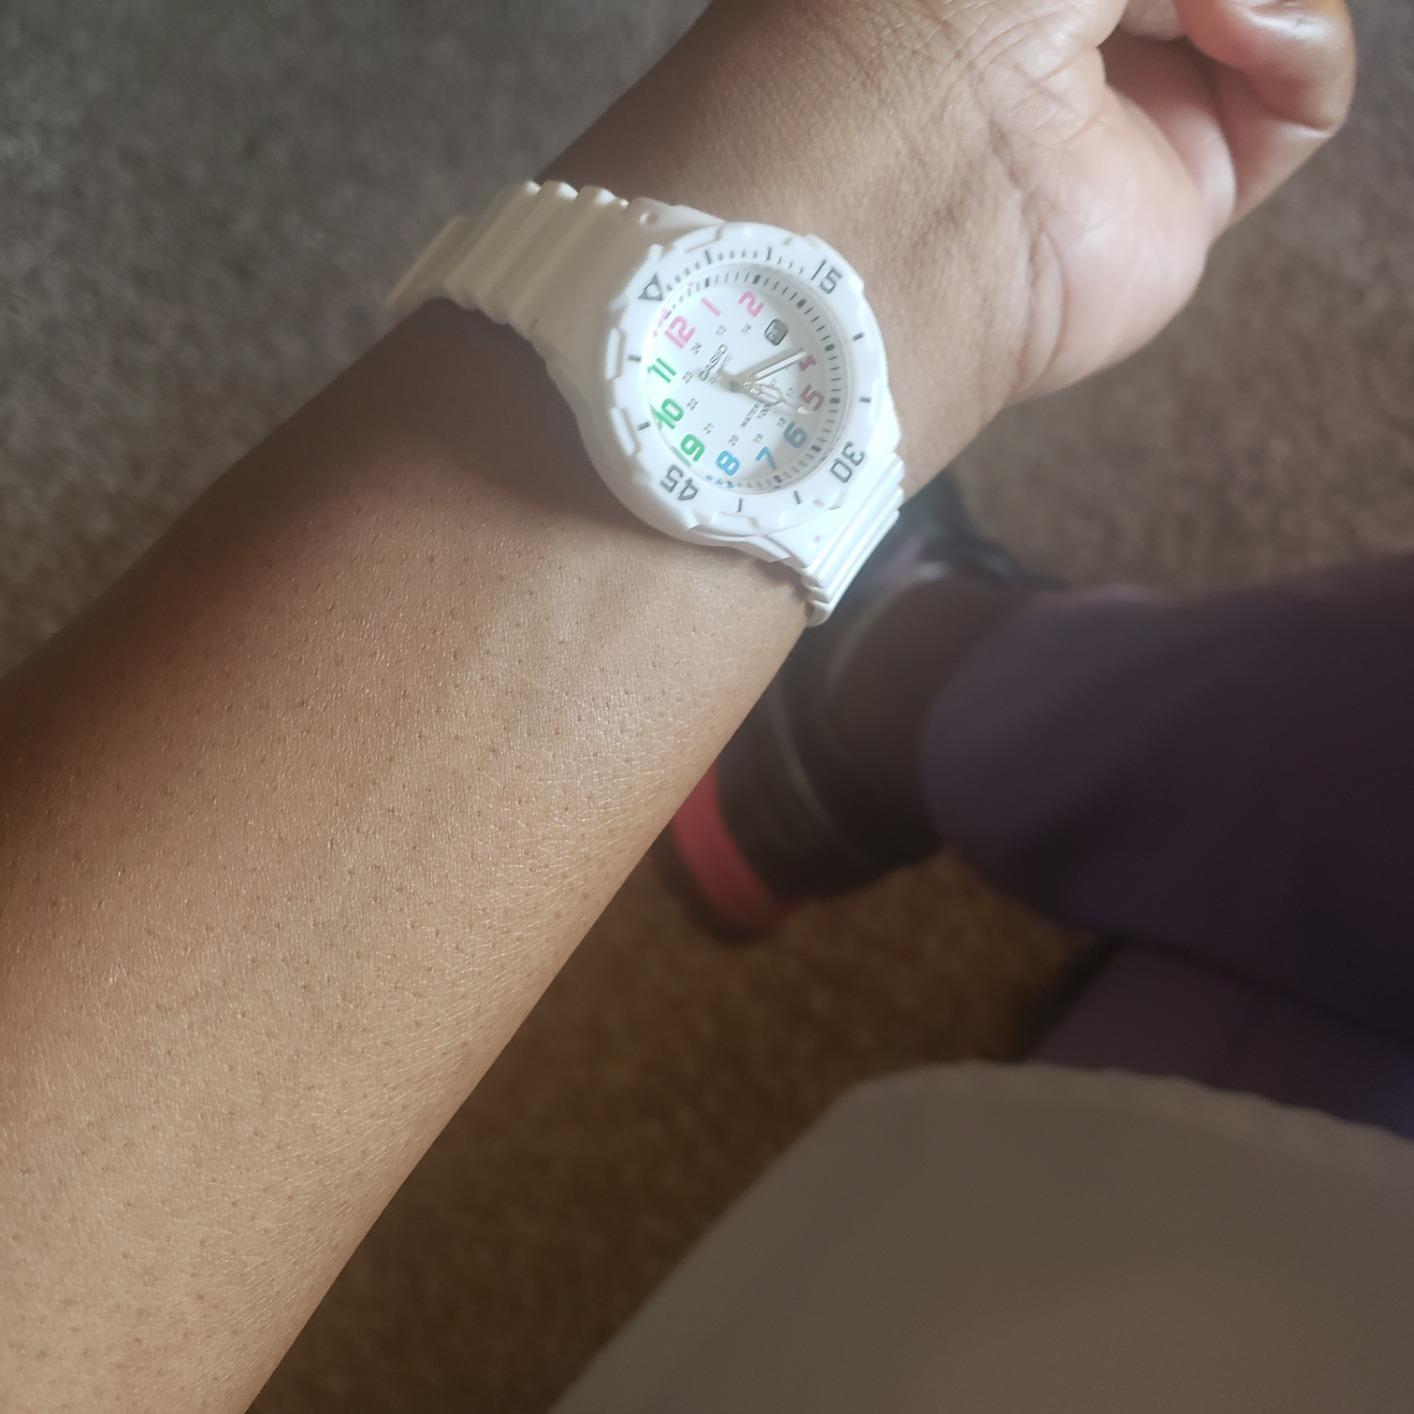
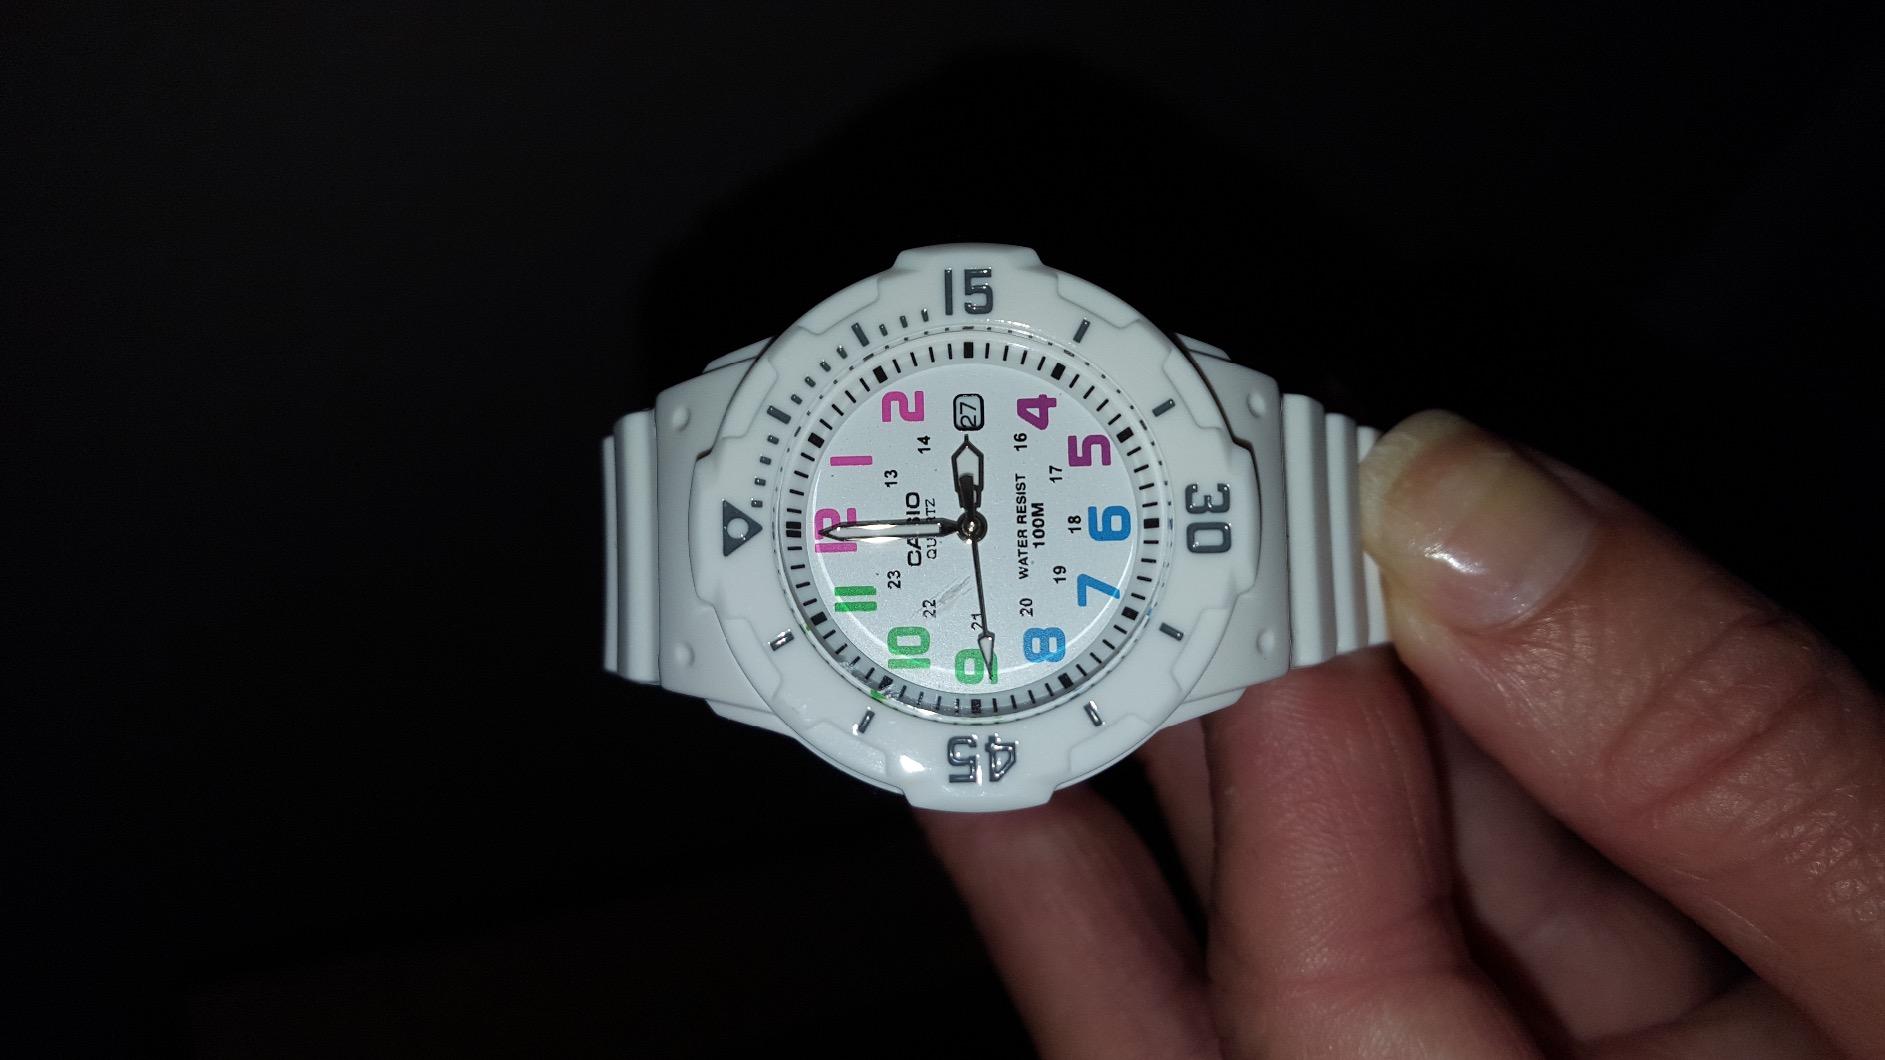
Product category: accessories_watch
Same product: yes